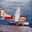
Label: airplane